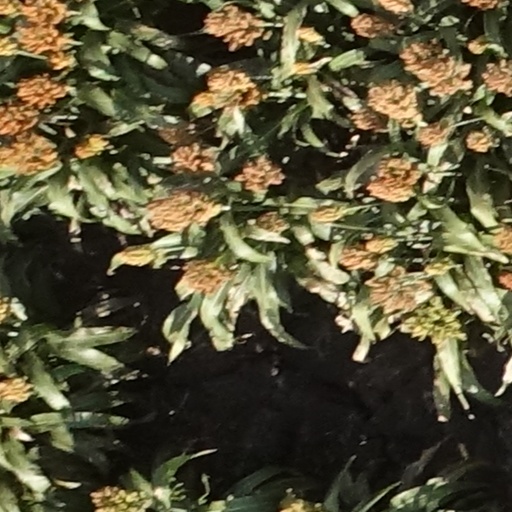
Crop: sorghum